The Adventurer of Tunis

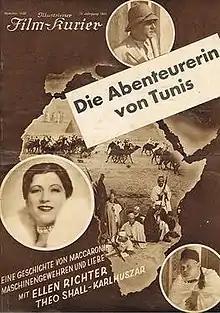

The Adventurer of Tunis is a 1931 German adventure film directed by Willi Wolff and starring Philipp Manning, Theo Shall, and Ellen Richter. It was made at the Staaken Studios in Berlin. Location shooting took place in Marseille and Nice in France, Genoa and the Italian Riviera and in Tunis and the Sahara Desert. The film's art direction was by Robert Neppach and Willy Schiller.